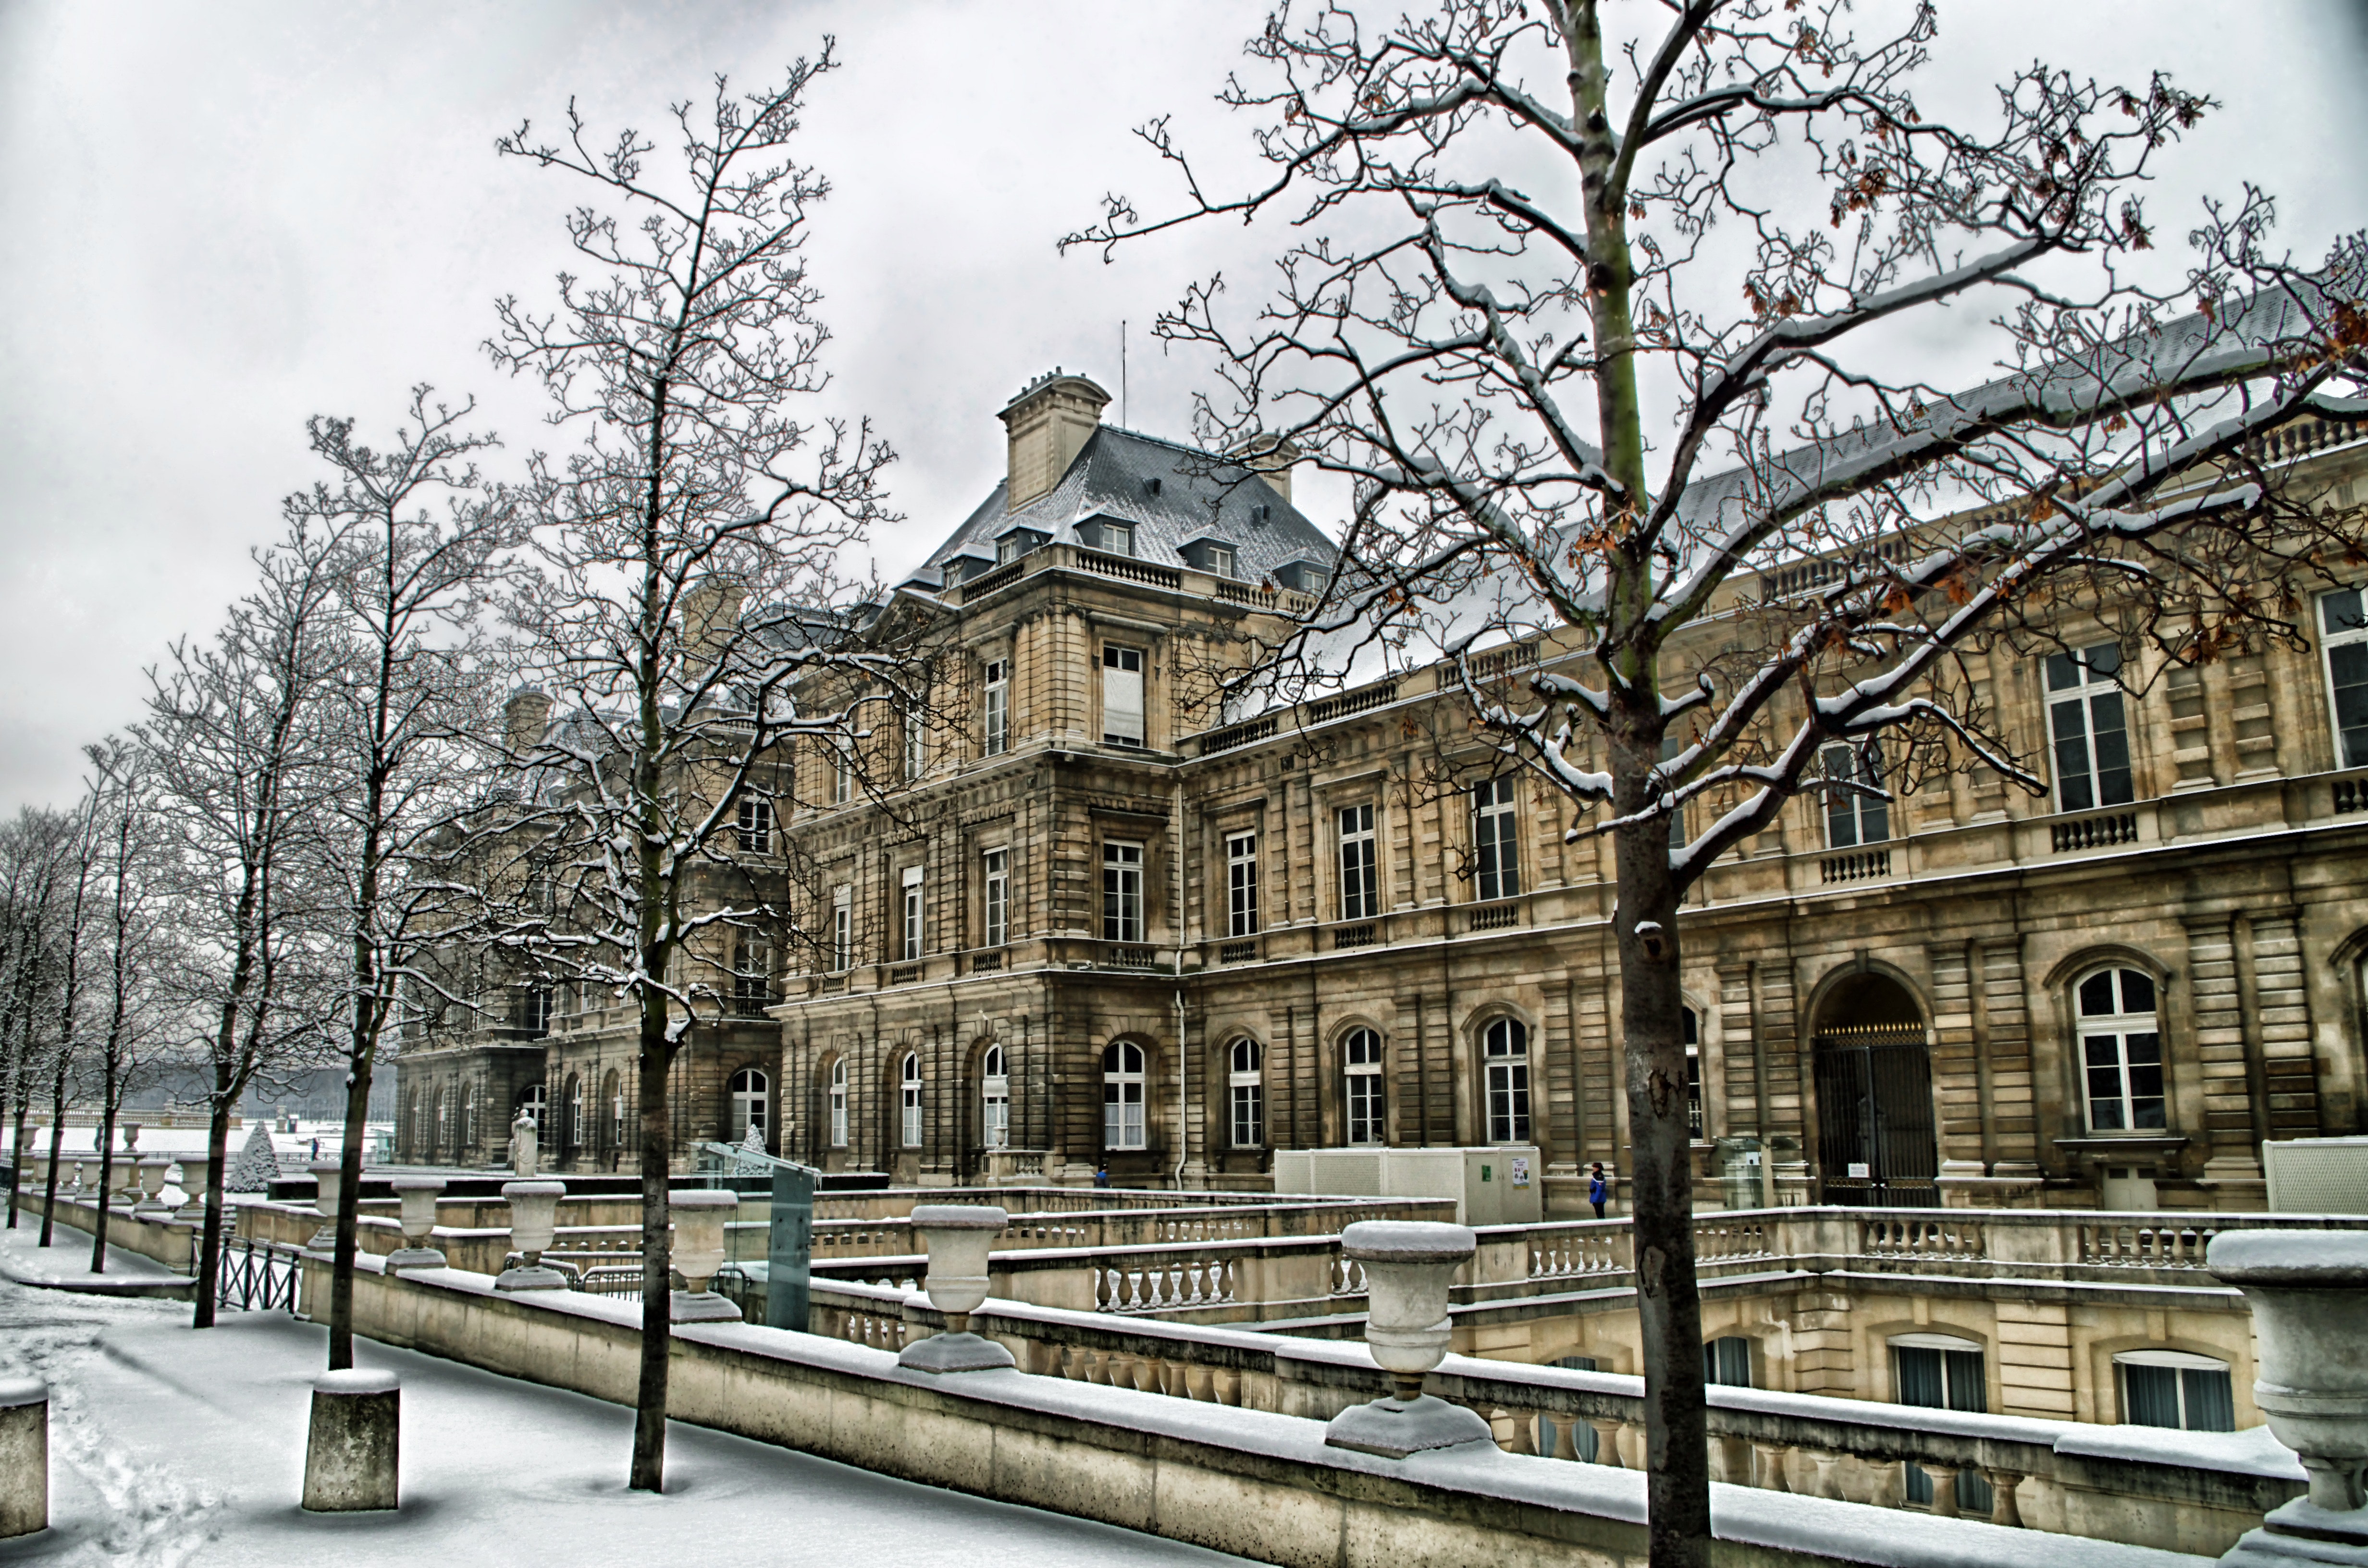
snow, winter, tree, building, architecture, town, facade, freezing, city, house, stately home, plant, estate, mansion, historic house, palace, home, almshouse, manor house, classical architecture